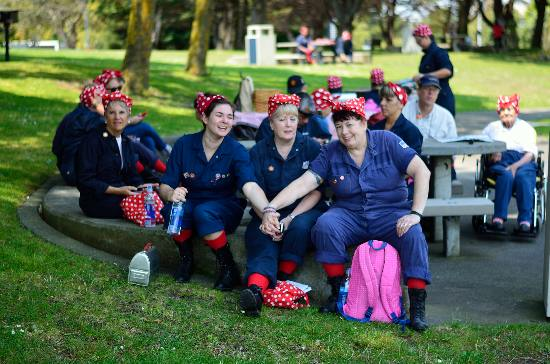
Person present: Yes